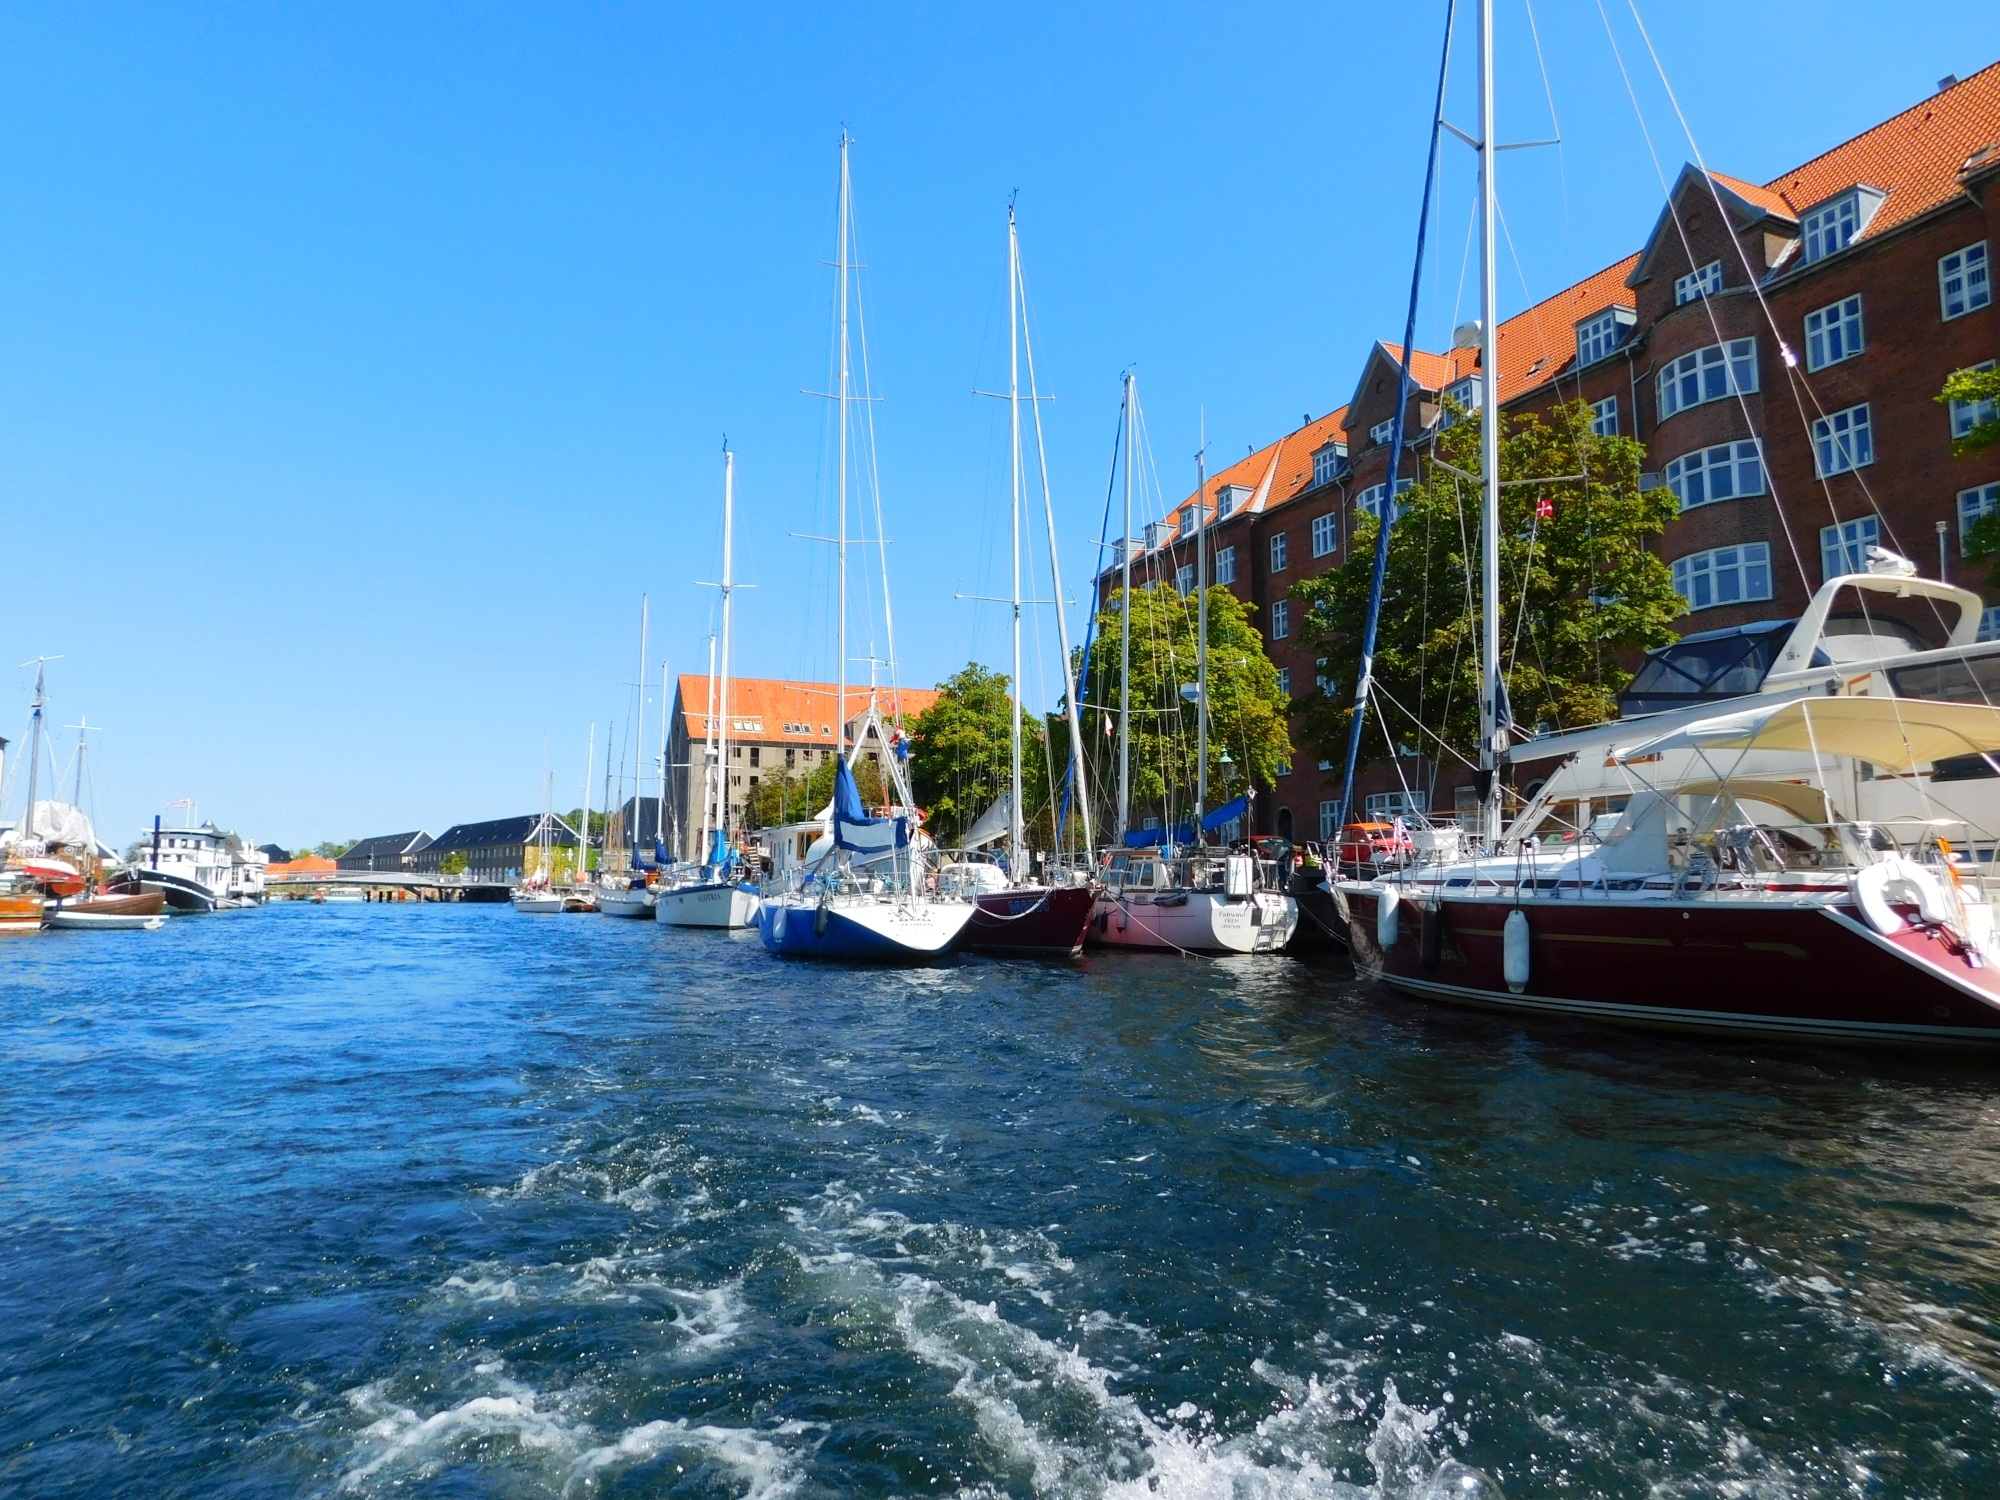
sea, coast, dock, boat, vacation, vehicle, mast, sailing, yacht, bay, harbor, marina, port, trip, sailboat, holidays, boating, sail, denmark, copenhagen, watercraft, sailing ship, boat trip, gita, boat excursion